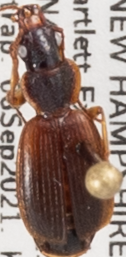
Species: Cymindis cribricollis
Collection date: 2021-09-08
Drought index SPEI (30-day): -0.438
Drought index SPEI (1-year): -0.922
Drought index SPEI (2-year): -0.676